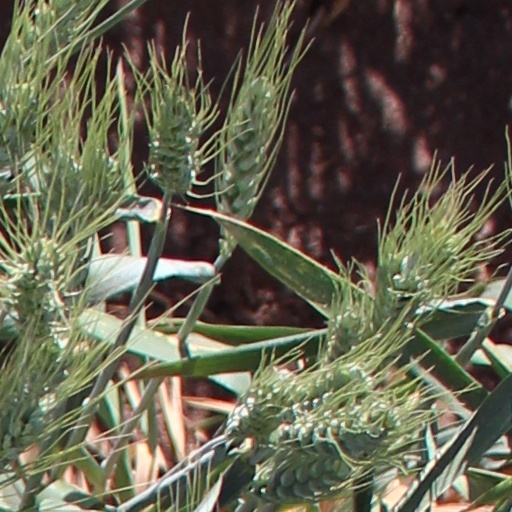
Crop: wheat